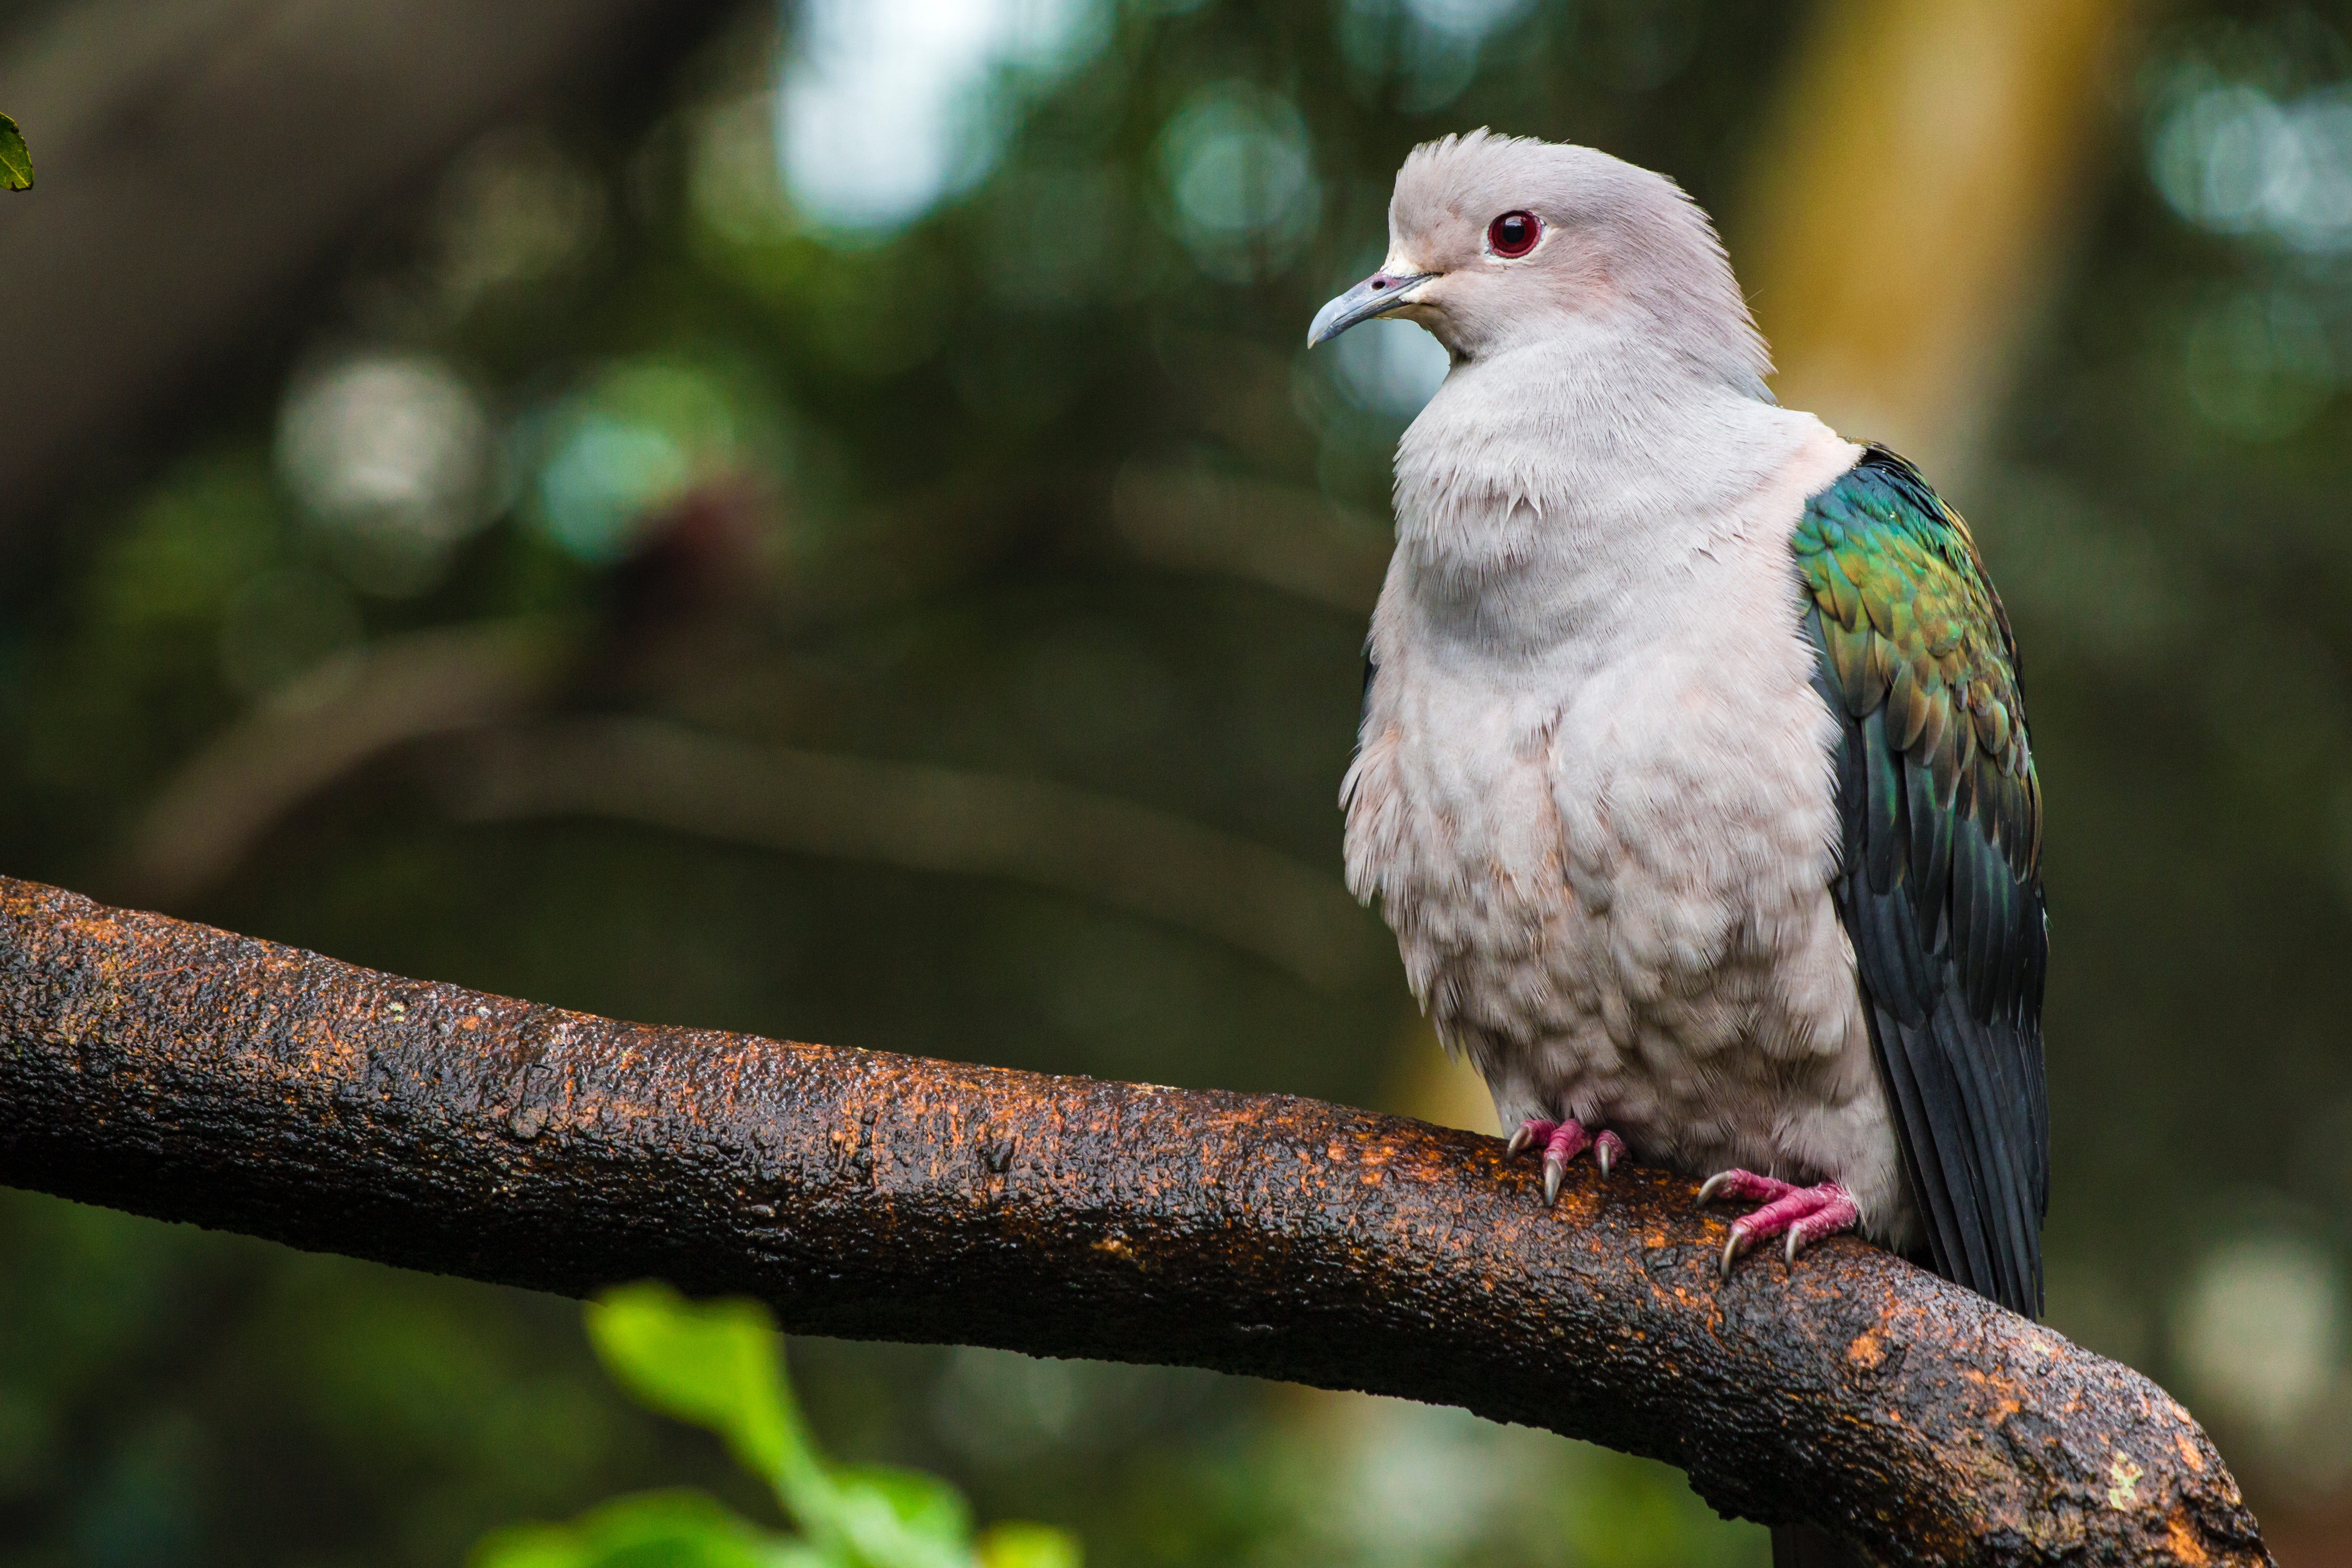
vertebrate, bird, beak, bird of prey, branch, wildlife, plant, pigeons and doves, adaptation, falconiformes, accipitriformes, tail